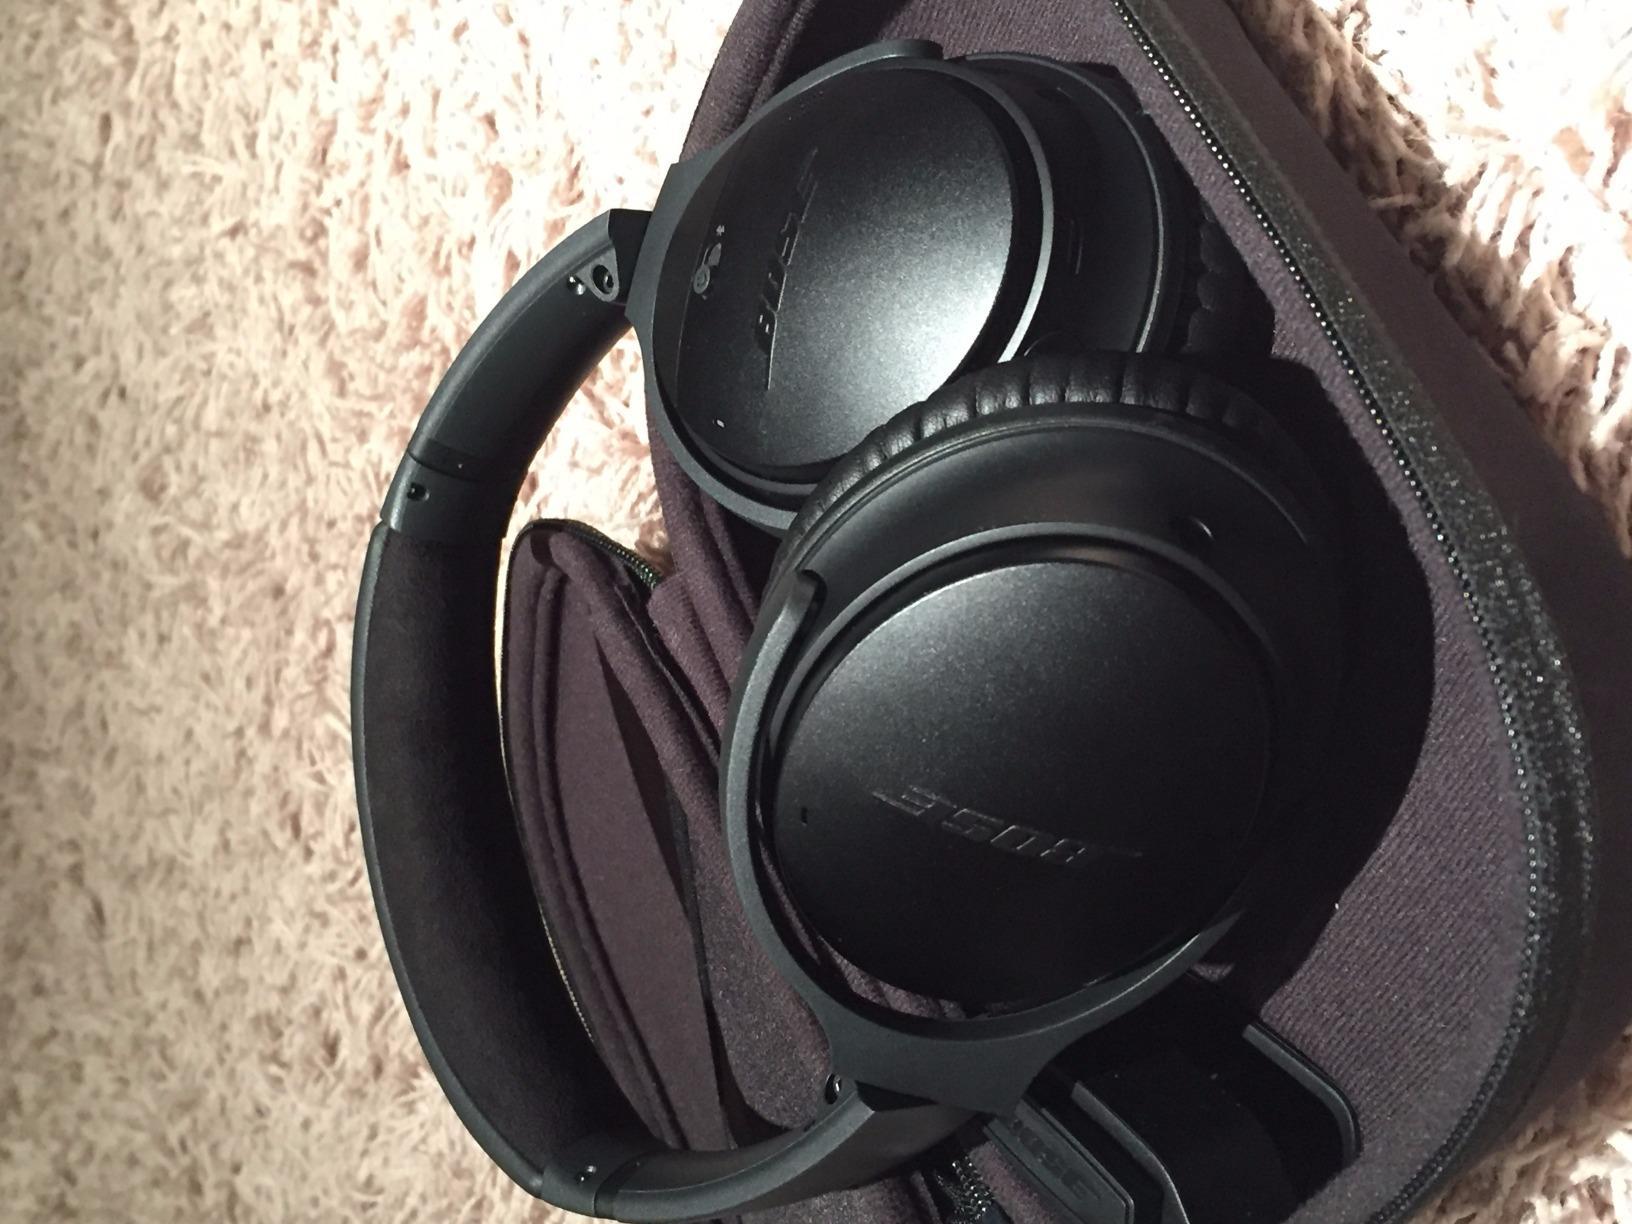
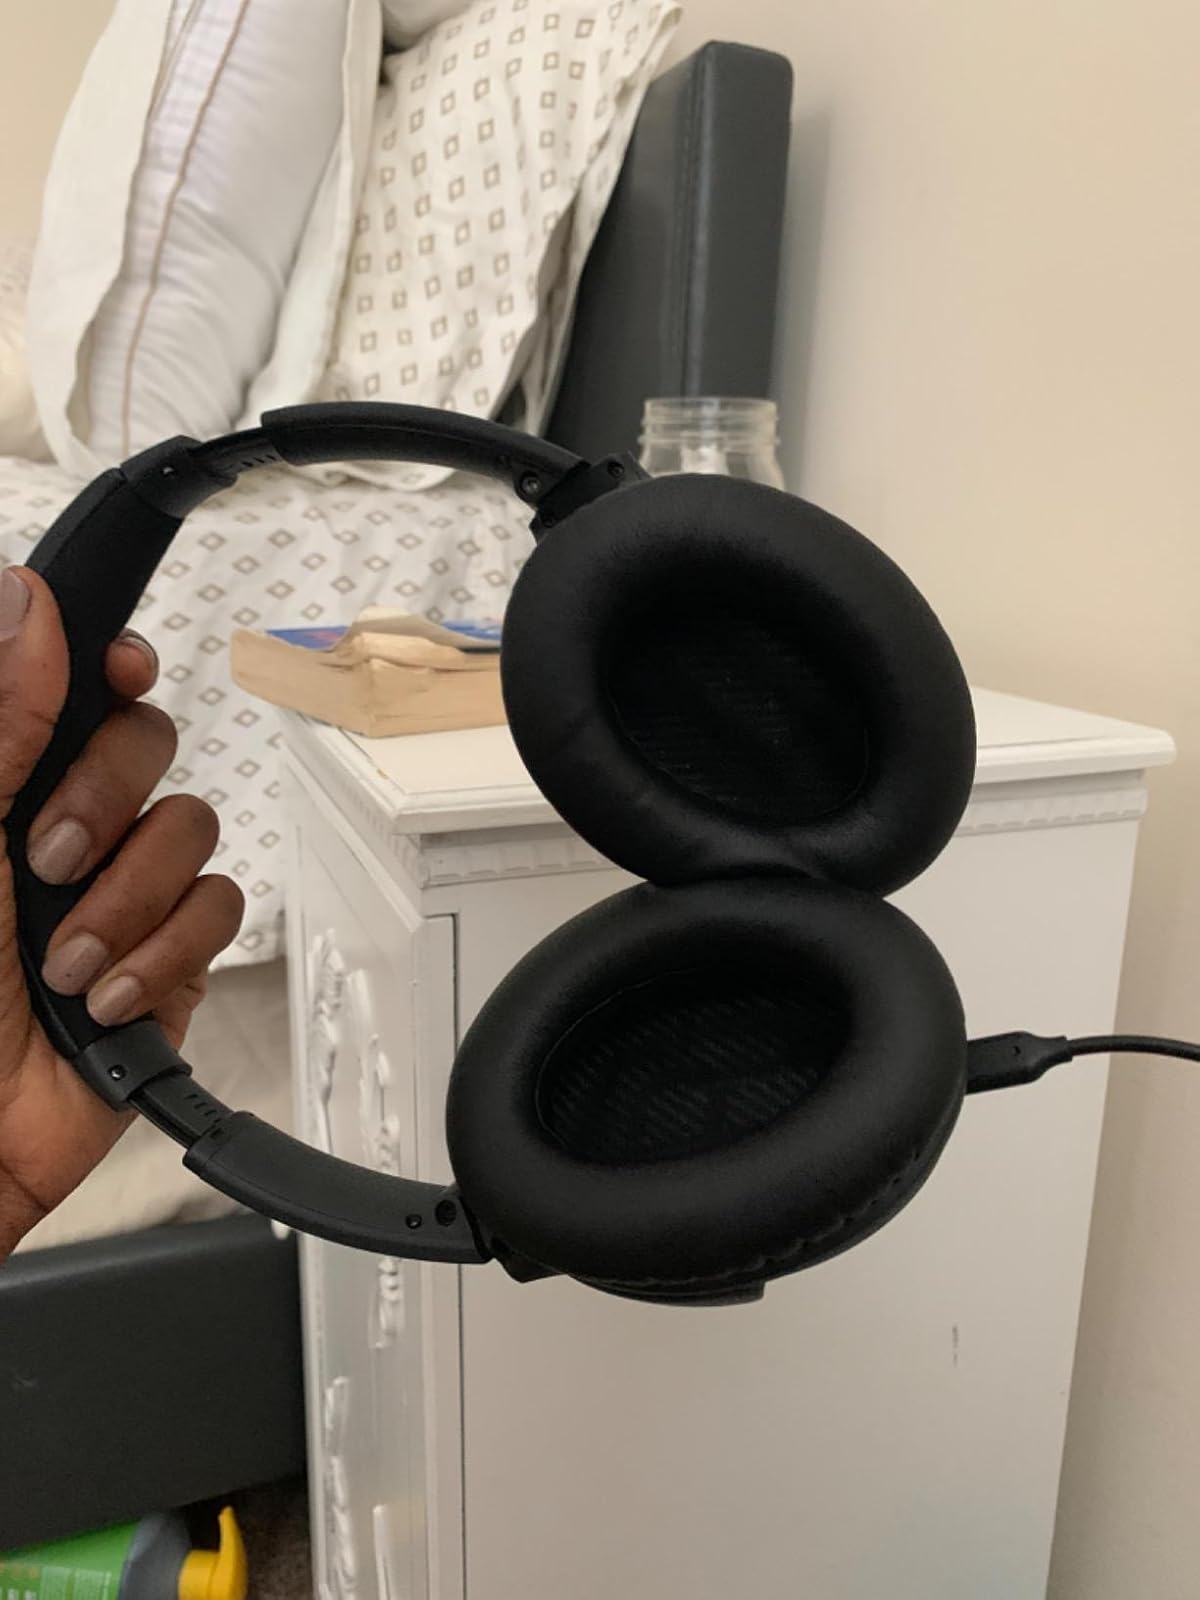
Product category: headphones
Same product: yes